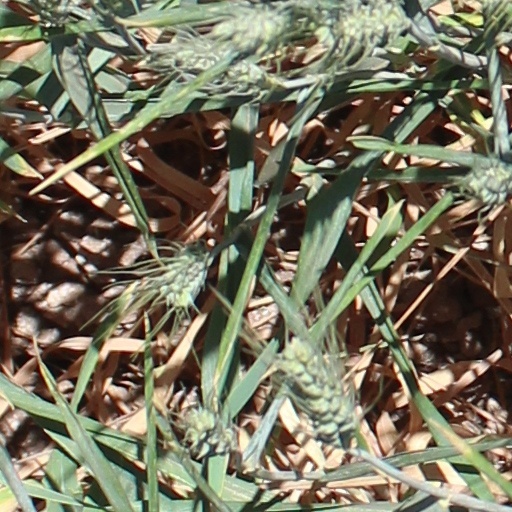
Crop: wheat